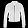
Label: Coat